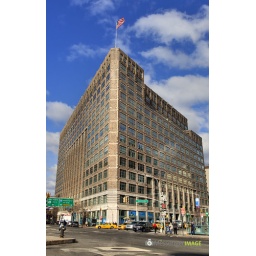
HDR building in a very busy street in New York